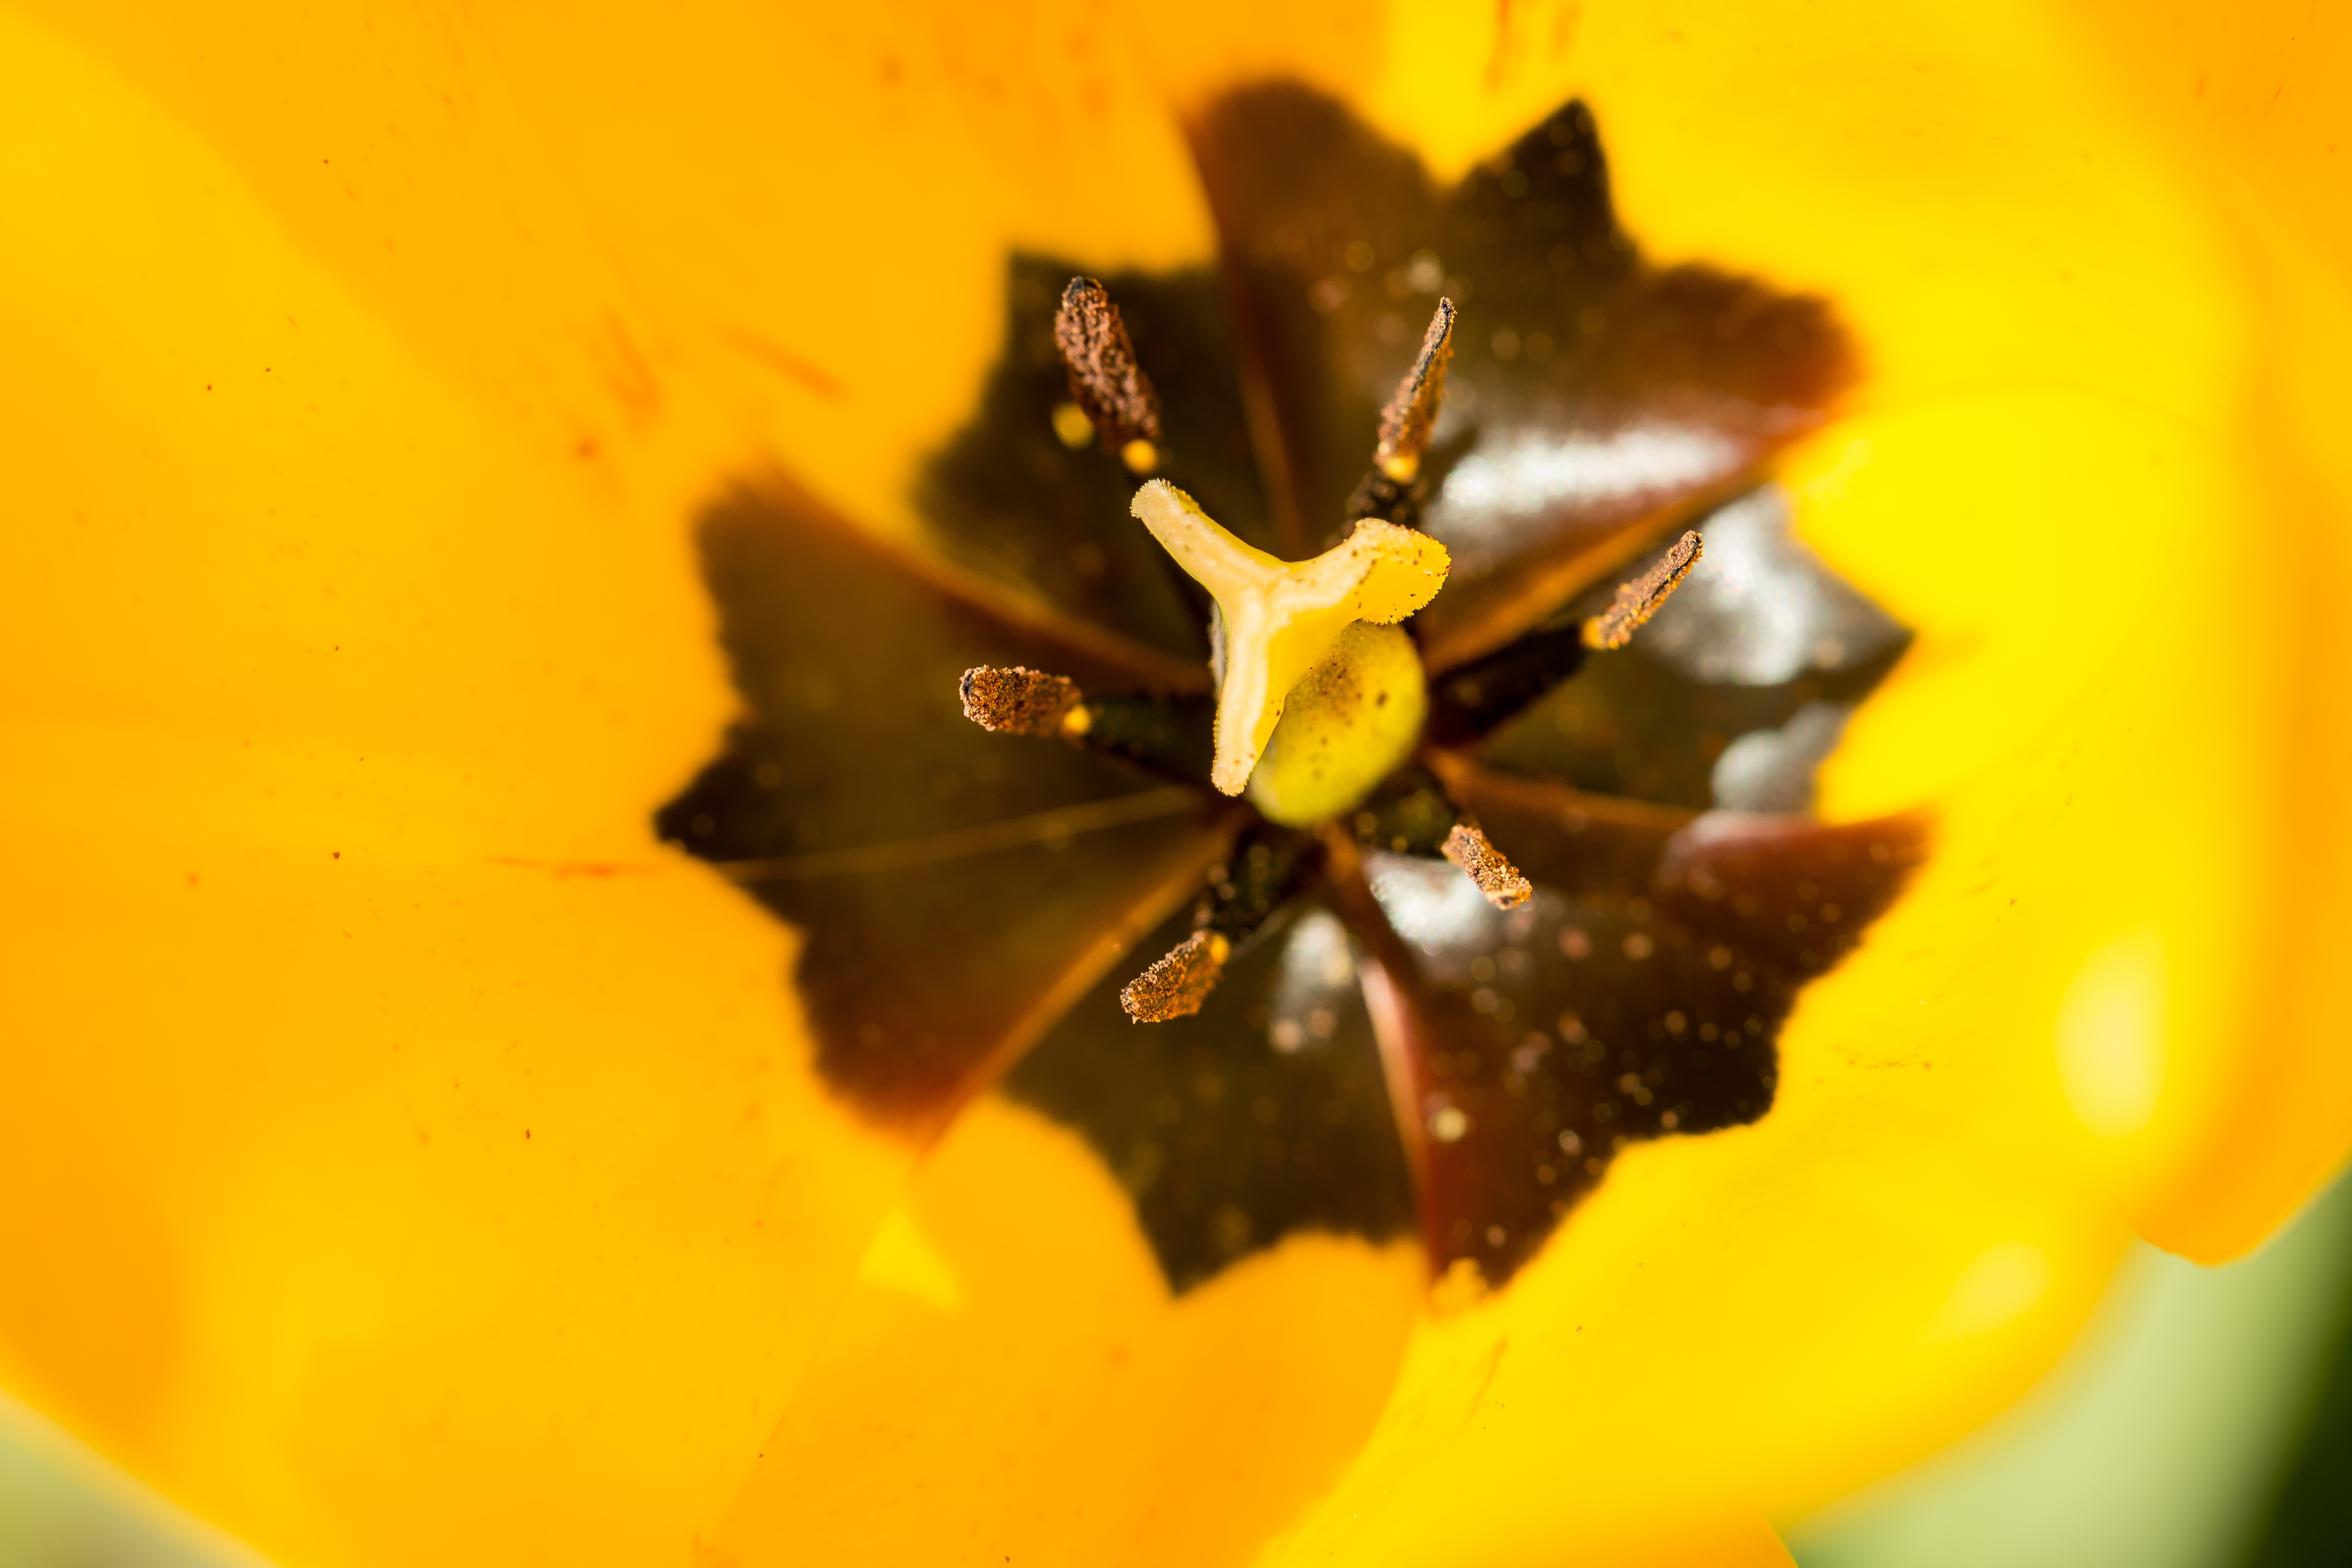
tree, blossom, plant, photography, sunlight, leaf, flower, petal, bloom, tulip, spring, produce, stamp, autumn, yellow, flora, season, close up, calyx, macro photography, flowering plant, land plant